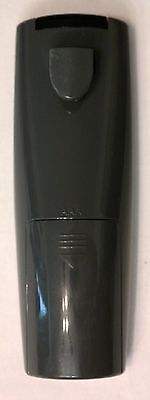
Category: fan